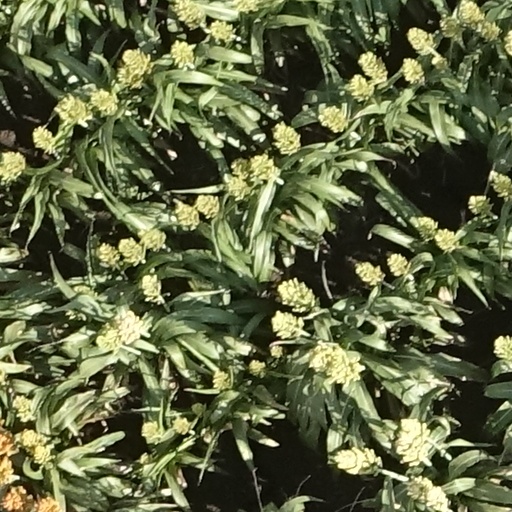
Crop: sorghum